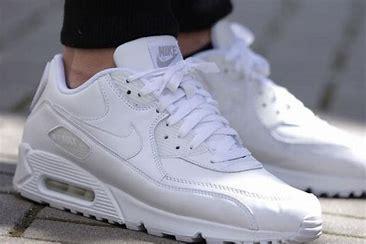
Brand: Nike
Model: Air Max 90 Leather